Fifth-wheel coupling

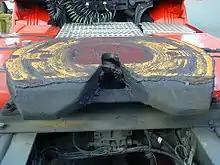
The fifth wheel on a tractor unit, rear view

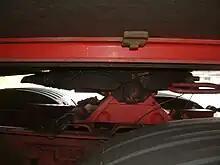
A fifth wheel, already coupled, side view

The fifth-wheel coupling provides the link between a semi-trailer and the towing truck, tractor unit, leading trailer or dolly. The coupling consists of a kingpin, a vertical steel pin protruding from the bottom of the front of the semi-trailer, and a horseshoe-shaped coupling device called a "fifth wheel" on the rear of the towing vehicle. As the connected truck turns, the downward-facing surface of the semi-trailer (with the kingpin at the center) rotates against the upward-facing surface of the fixed fifth wheel, which does not rotate. To reduce friction, grease is applied to the surface of the fifth wheel. The configuration is sometimes called a "turn-table" in Australia and New Zealand, especially if it is a rotating ball-race-bearing type. The advantage of this type of coupling is towing stability.